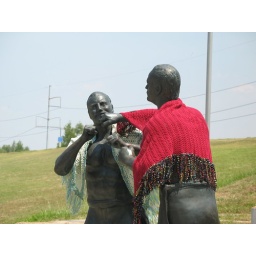
Voodoo Shawl in pale green worsted and in ruby red cotton